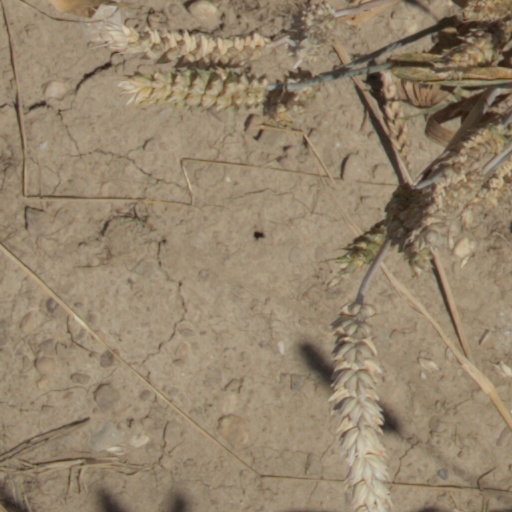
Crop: wheat